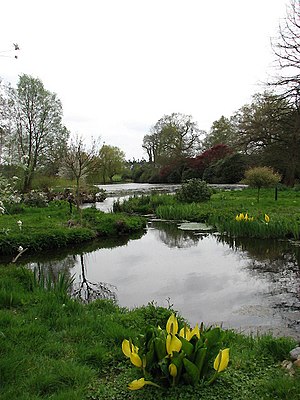
Gul kæmpekalla / Galleri
Biotop.
Gul Kæmpekalla er en flerårig, urteagtig plante med grundstillede blade og en opret blomsterstand, der er beskyttet af et stort, gult hylsterblad. Blomsten udsender en kraftig, stinkende lugt, og denne lugt gennemtrænger de områder, hvor planten vokser. Lugten tiltrækker de insekter, der befrugter den, som fluer og biller.